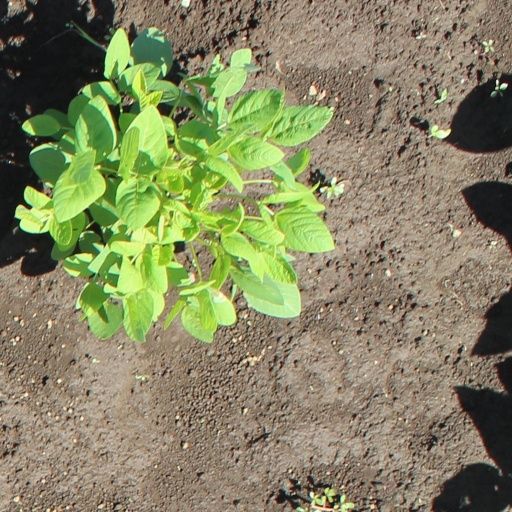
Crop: soybean